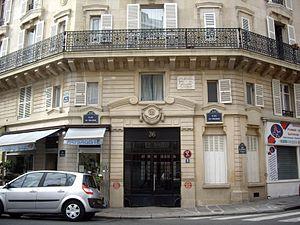
Place Lili-Boulanger, Paris 9e. Au n° 3 de la place, anciennement n° 36 de la rue Ballu, la maison où vécurent de 1904 à leur mort Nadia (1887-1979) et Lili (1893-1918) Boulanger.
La place Lili-Boulanger est une place située dans le quartier Saint-Georges du 9ᵉ arrondissement de Paris en France.
Juliette Nadia Boulanger, née le 16 septembre 1887 à Paris et morte le 22 octobre 1979 dans la même ville, est une pédagogue, pianiste, organiste, chef de chœur, chef d'orchestre et compositrice française. Elle est la sœur aînée de la compositrice Lili Boulanger.
Marie Juliette Boulanger, dite Lili Boulanger, est une compositrice française, née à Paris 9ᵉ le 21 août 1893 et morte à Mézy-sur-Seine le 15 mars 1918. Elle est la sœur cadette de la compositrice et pédagogue de renom Nadia Boulanger.